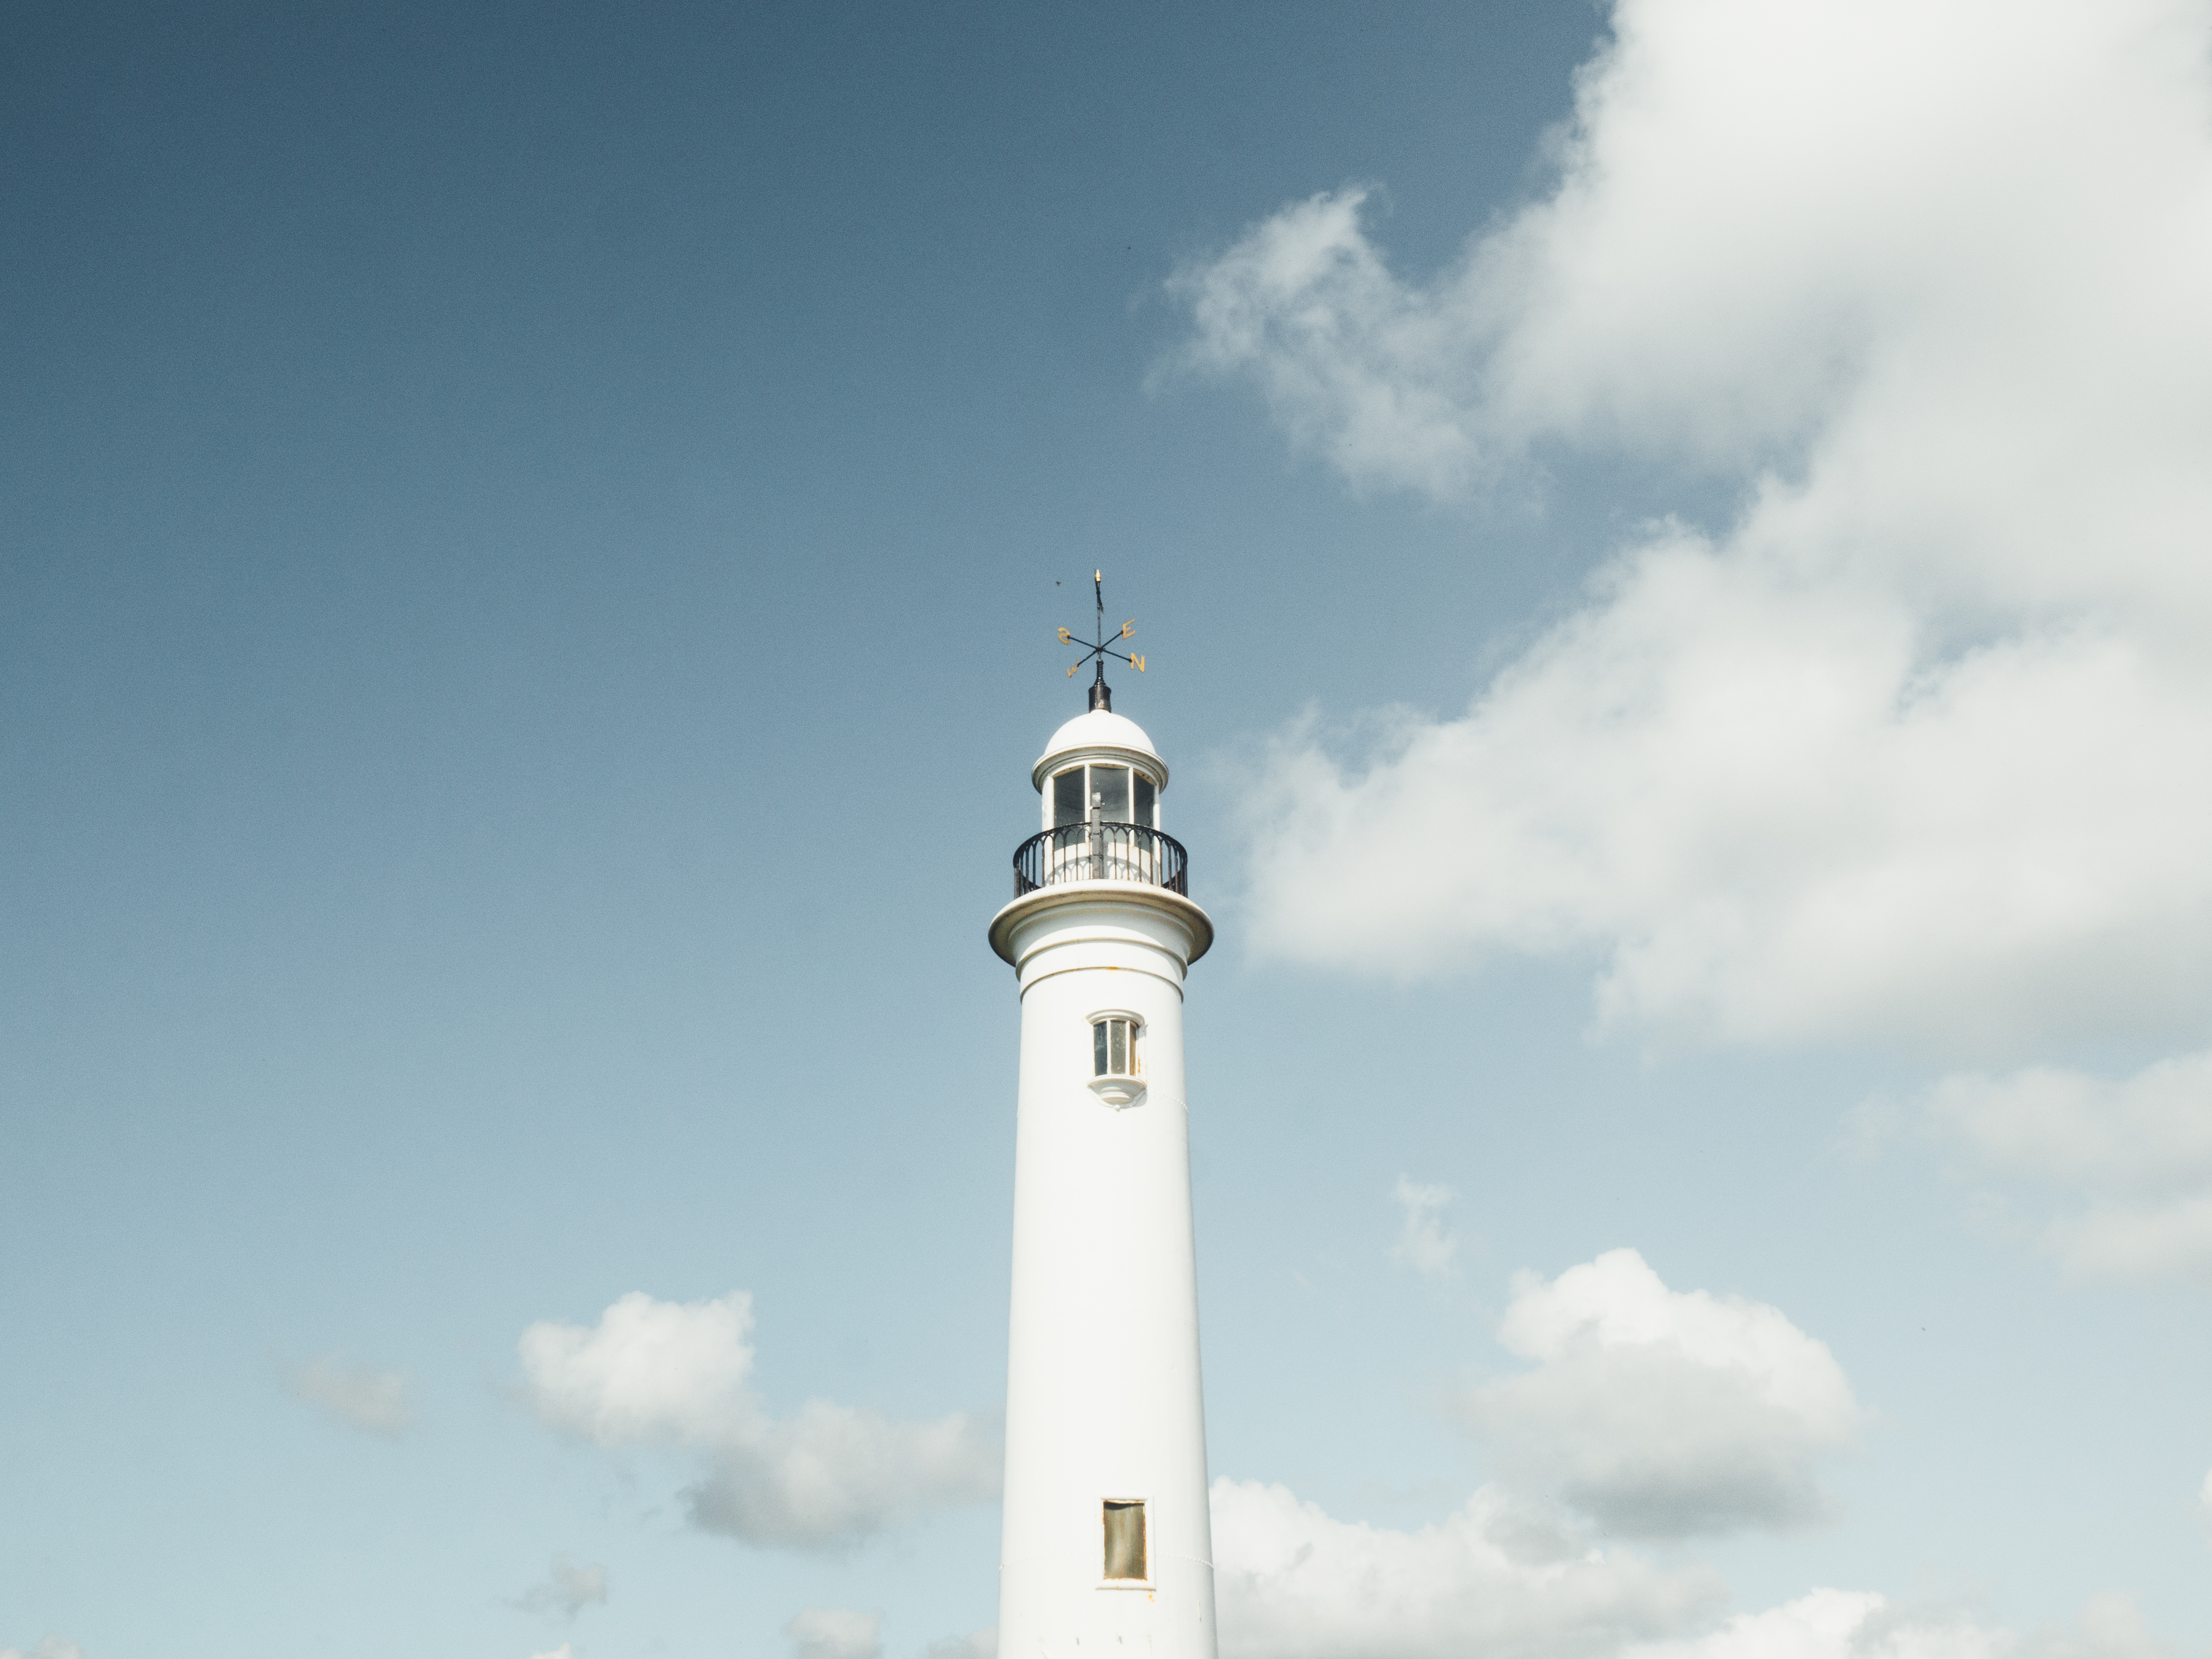
cloud, lighthouse, structure, sky, tower, beacon, control tower